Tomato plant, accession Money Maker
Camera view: bottom (45 deg); turntable rotation: 240 degrees
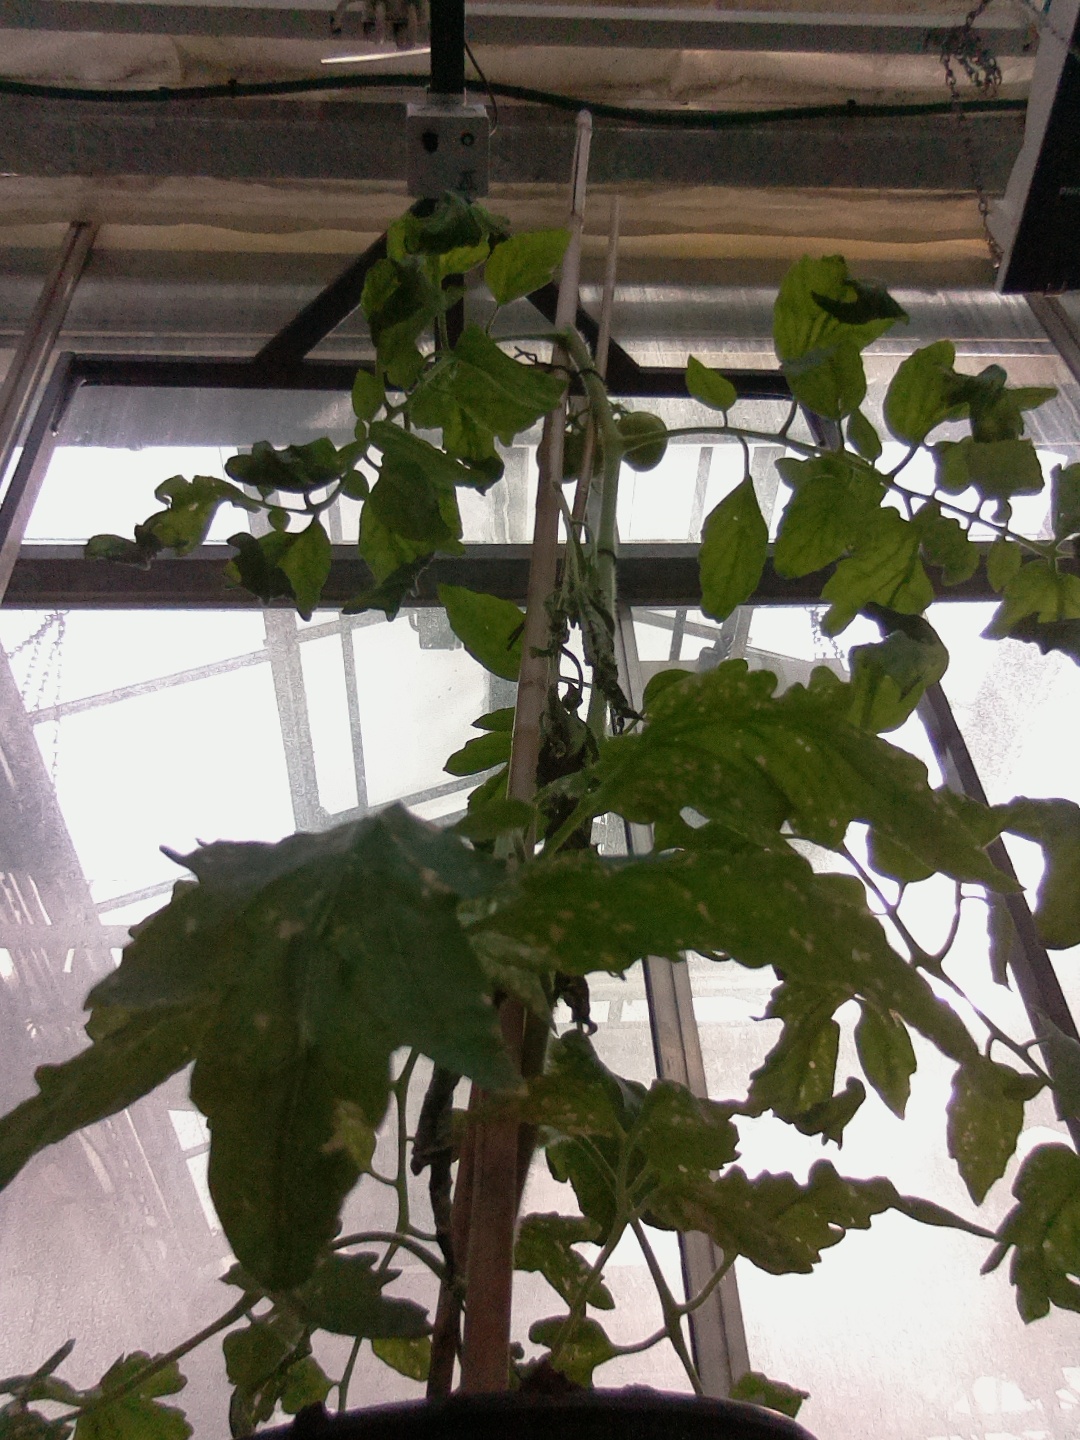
BBCH growth stage 73: 30%-40% of final fruit size